Satyashodhak

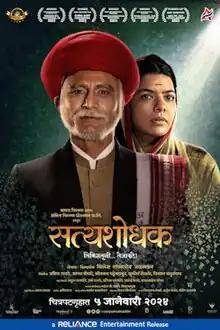
Theatrical release poster

Satyashodhak is a 2024 Indian Marathi-language film about the life of Jyotirao Phule, directed by Nilesh Jalamkar, with Sandeep Kulkarni and Rajshri Deshpande in the lead roles. It was released in theatres on 5 January 2024.